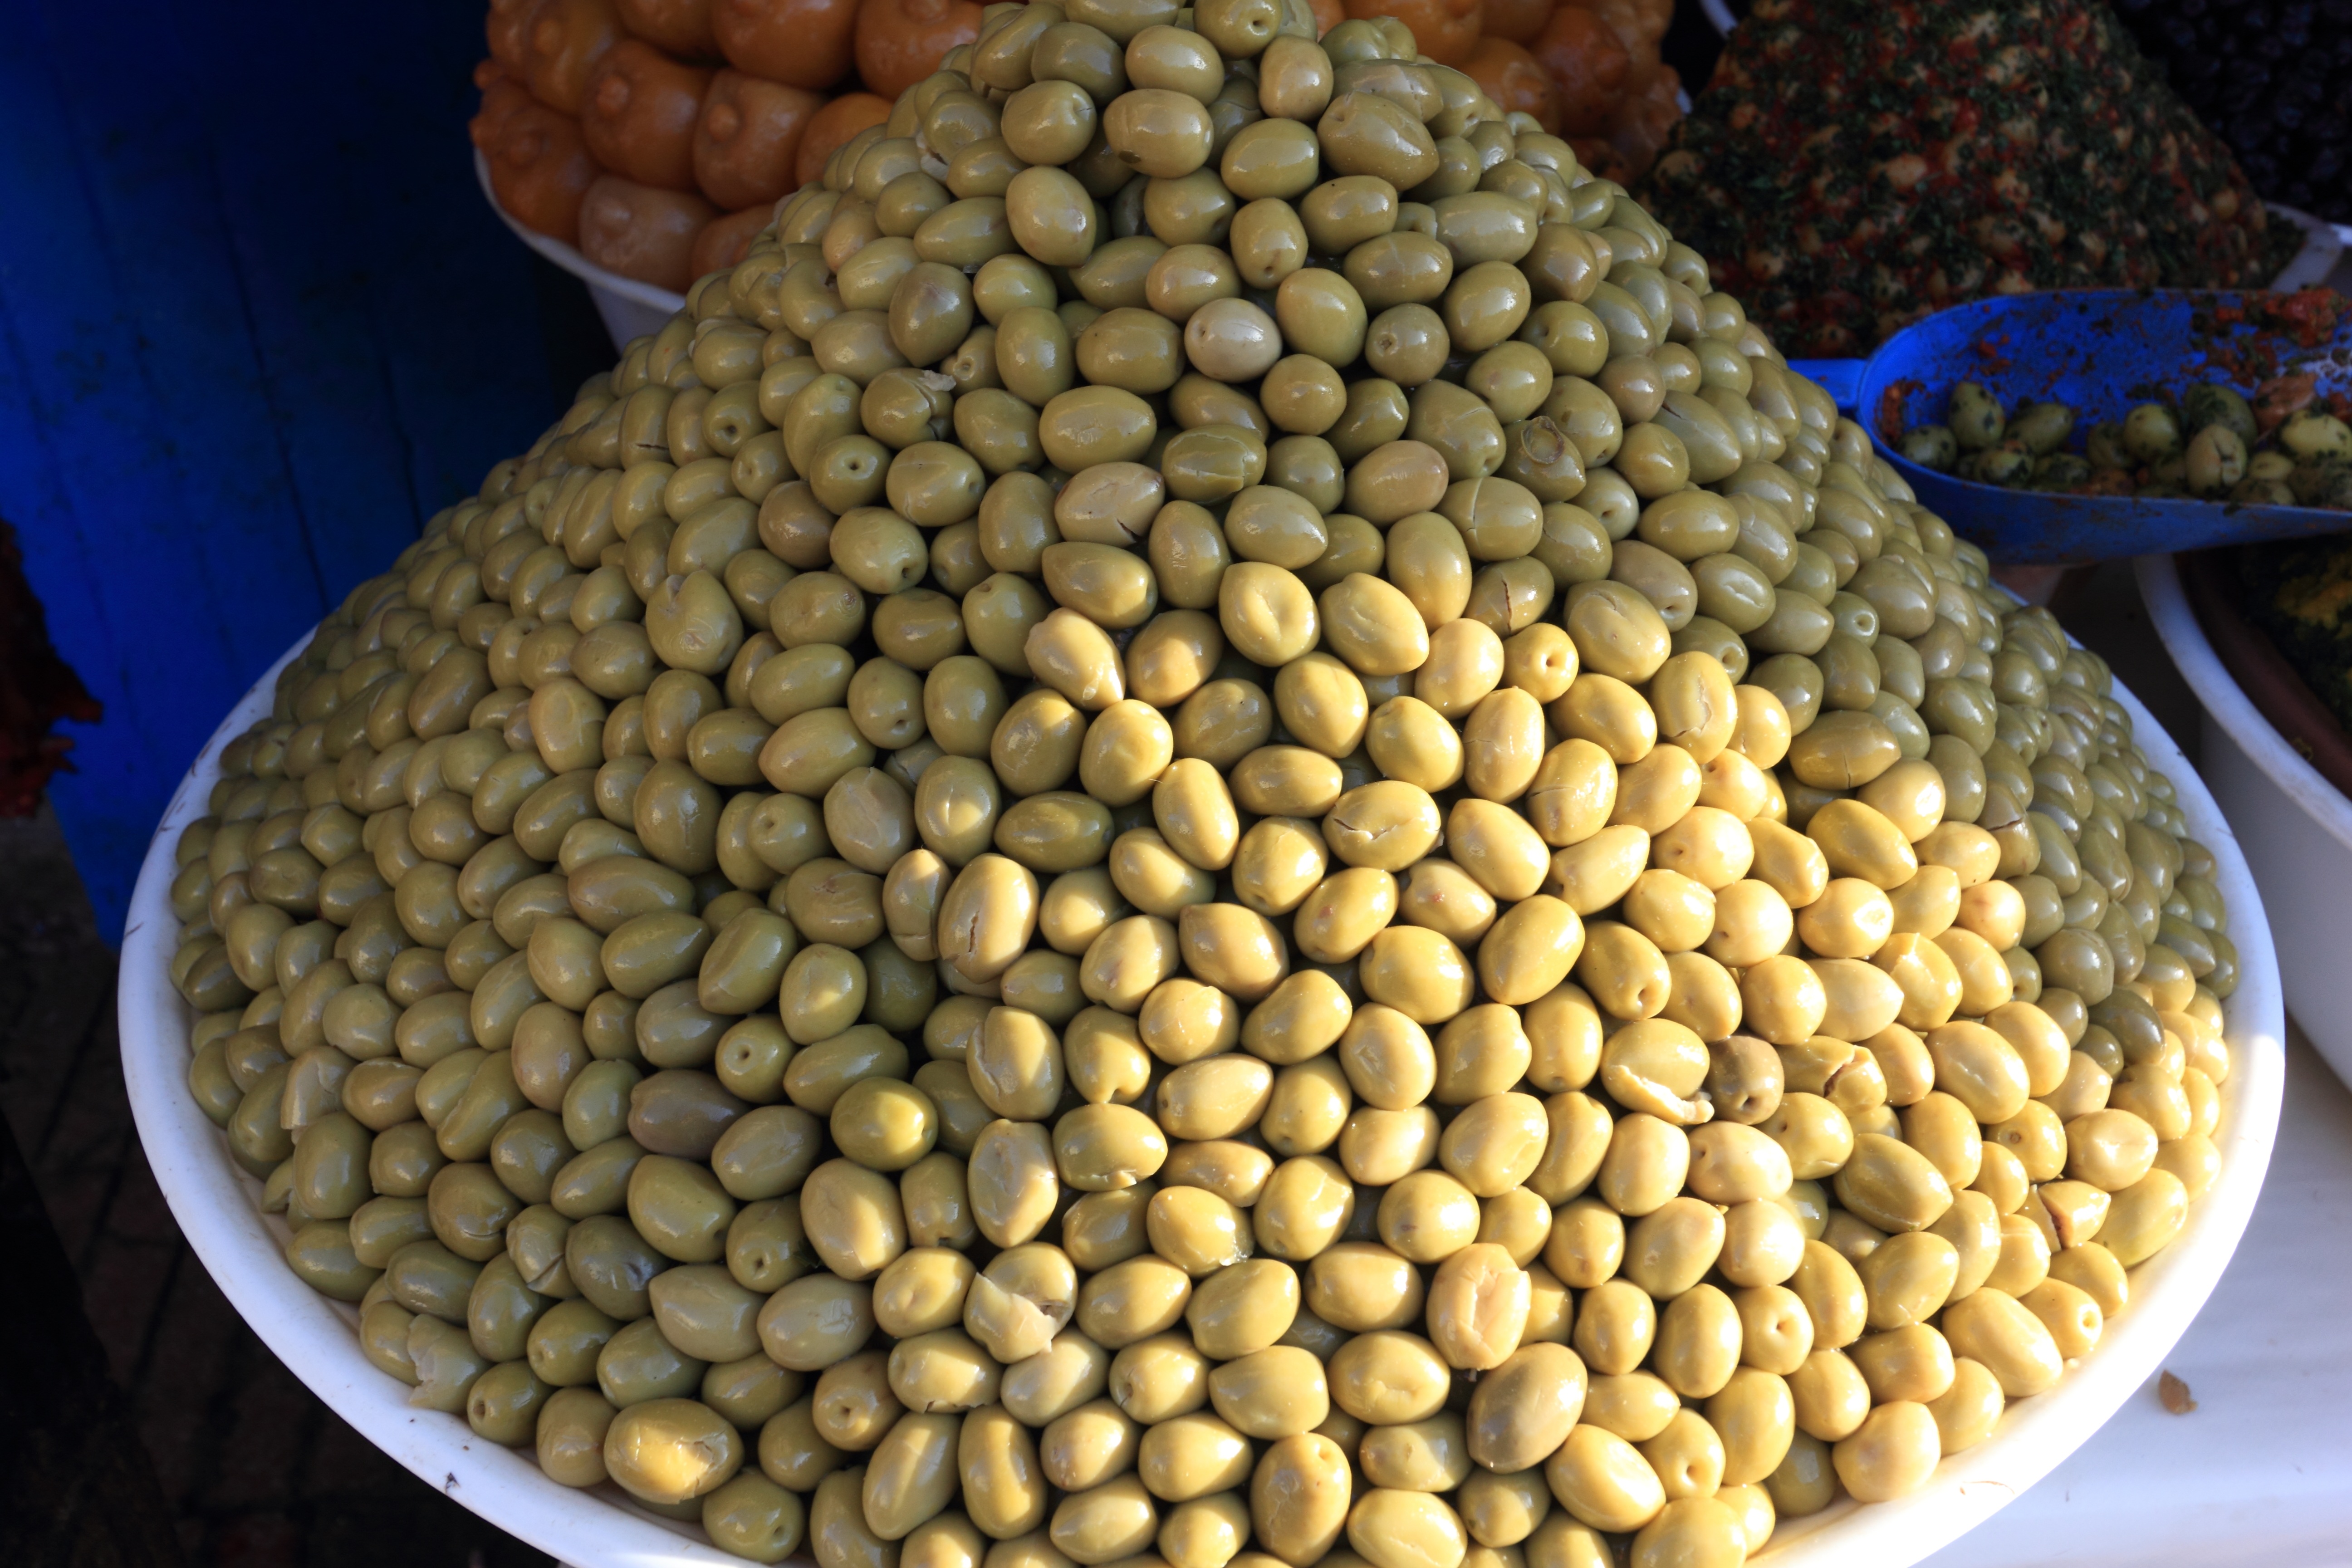
plant, fruit, food, produce, vegetable, crop, market, agriculture, morocco, olives, pulse, flowering plant, essaouira, grass family, land plant